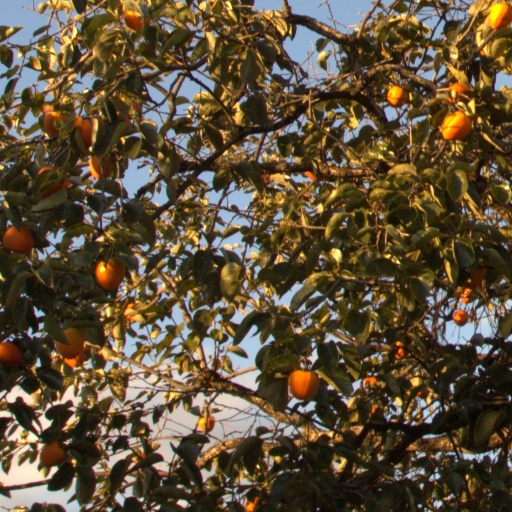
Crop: grape